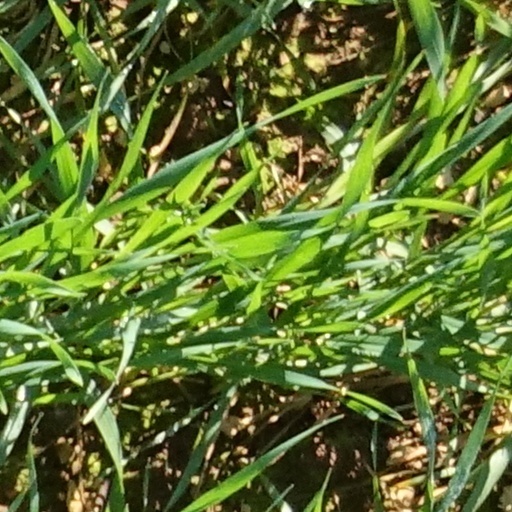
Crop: wheat